East Palo Alto, California

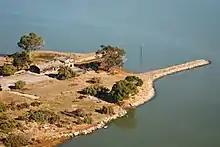
Cooley Landing, the location of Isaiah Churchill Woods' failed city of Ravenswood

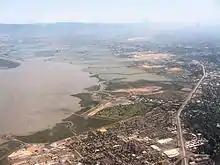
An aerial image of East Palo Alto, looking southeast towards Mountain View, California

The Ohlone tribe of Native Americans inhabited this area at least by 1500 to 1000 BC. One tumulus was discovered in 1951 during development of the University Village subdivision near today's Costaño School. After a year-long excavation of 60 graves and 3,000 artifacts, researchers concluded Native Americans had utilized the area as a cemetery and camp, rather than as a permanent settlement. In later years another mound was found near Willow Road and the railroad right-of-way.